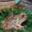
Label: frog